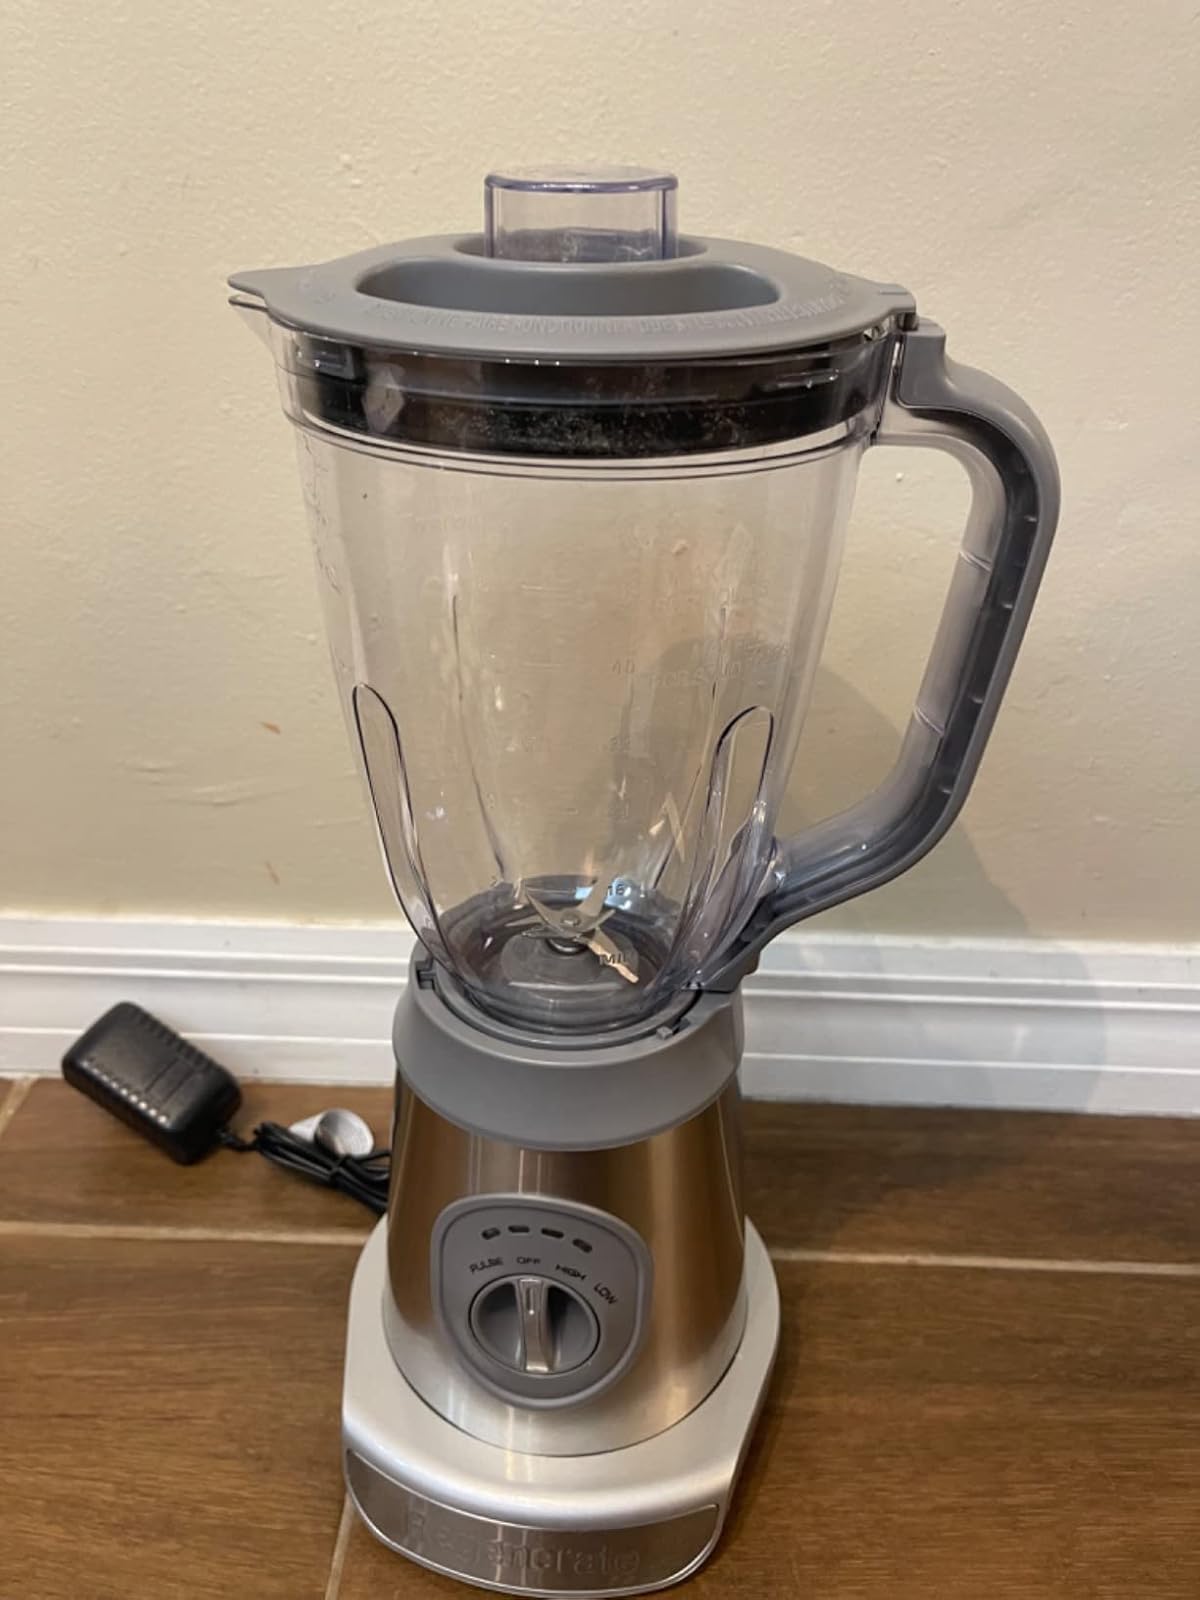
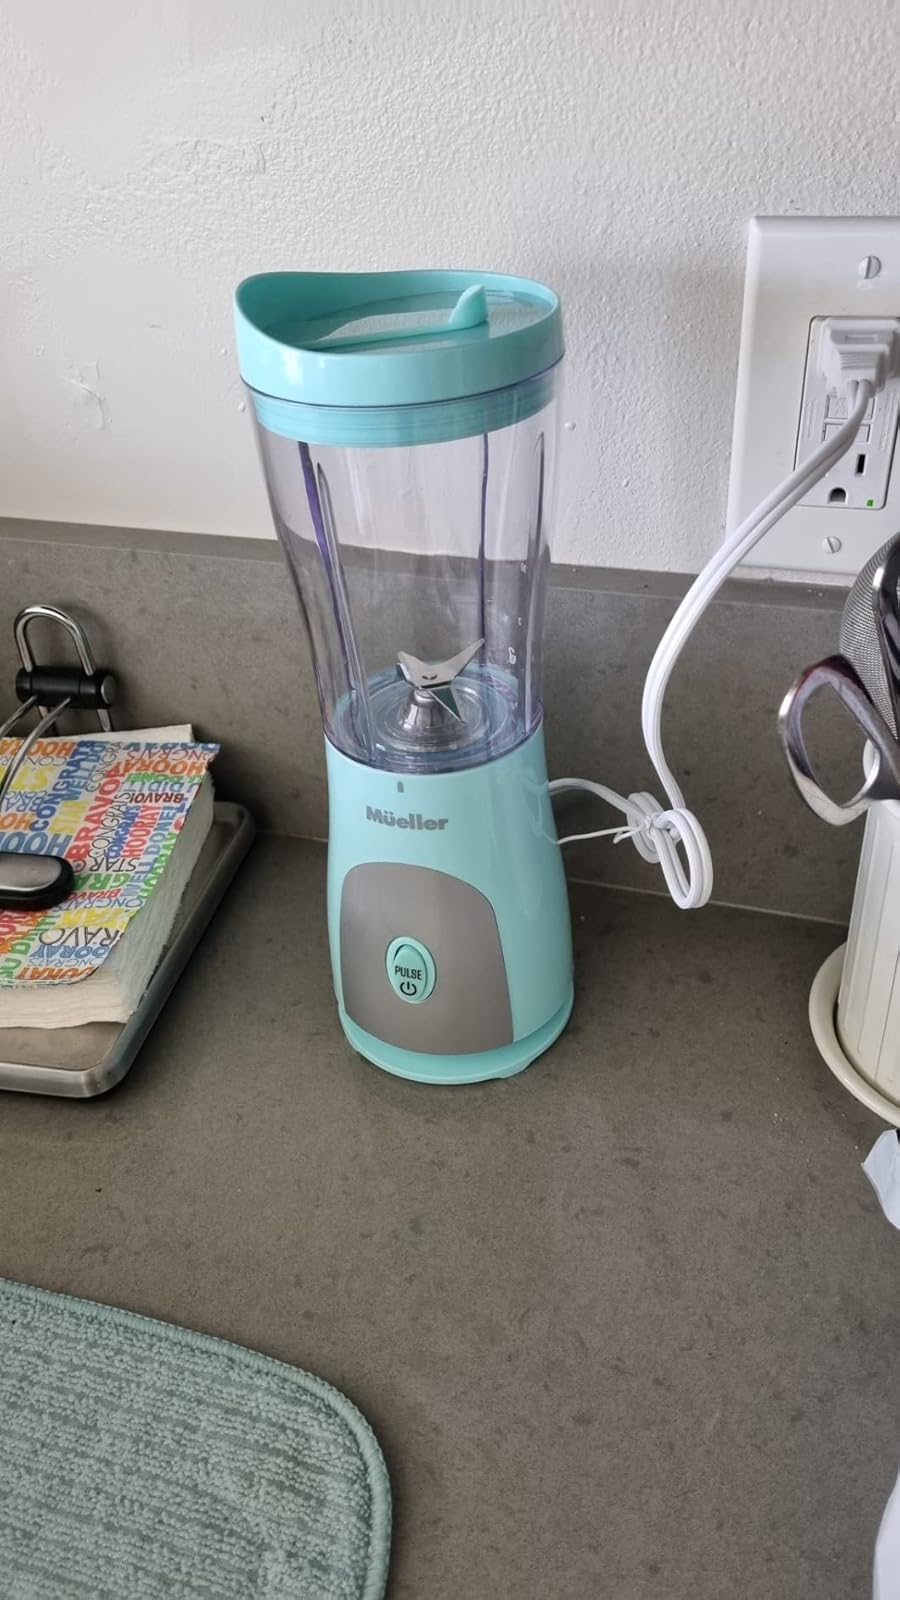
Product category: items_blender
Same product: no